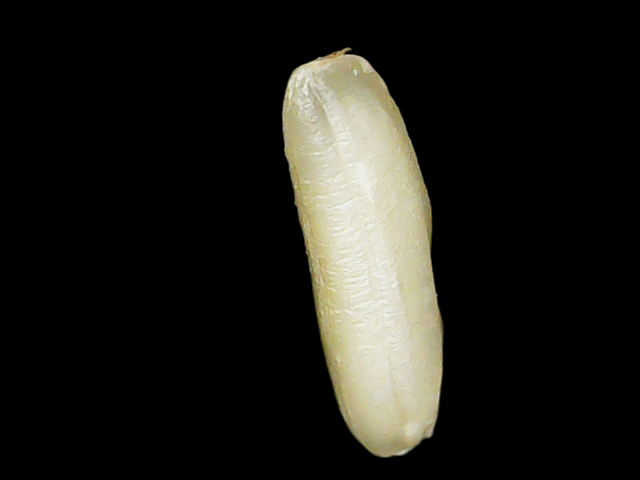
Rice variety: Binadhan16